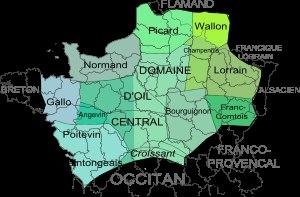
Historiquement, la langue d'oïl, ou simplement oïl, est la langue romane qui s’est développée dans la partie nord de la Gaule, puis dans la partie nord de la France, dans le sud de la Belgique et dans les îles Anglo-Normandes, et qui était parlée au Moyen Âge. Elle se confond dans un premier temps avec l’ancien français, qui englobe alors les différents dialectes d’oïl. L'émergence d'une forme linguistique unique et standardisée au début de la période moderne rend cette identification plurielle caduque pour le moyen français : on parle dès lors du français d'une part, et des autres langues d'oïl d'autre part. On considère que les langues d'oïl constituent un groupe des langues gallo-romanes. Ce groupe du nord a conservé un substrat celtique plus important et a subi une plus grande influence du germanique que sa sœur occitano-romane du sud, la langue d'oc.
L'angevin est un dialecte faisant partie de la famille des langues d'oïl, branche des langues romanes et anciennement parlé dans l'ancienne province d'Anjou. Quasiment disparu, il se perpétue via les rimiaux, des poèmes rédigés en angevin, ainsi que dans certaines expressions quotidiennes.
Le gallo ou la langue gallèse est la langue d'oïl de la Haute-Bretagne. Il est traditionnellement parlé en Ille-et-Vilaine, dans la Loire-Atlantique et dans l'est du Morbihan et des Côtes-d'Armor, derrière une frontière linguistique allant de Plouha à Guérande. La limite orientale du gallo est moins claire, car il existe un continuum avec les langues d'oïl voisines, voire donc des isolats de langues bretonnes celtiques. Certains linguistes considèrent par exemple que le gallo s'étend dans des régions contiguës à la Bretagne historique, en particulier dans l'aire plus vaste du Massif armoricain.
Le poitevin est une langue d'oïl de la famille des langues romanes.
Le saintongeais est une langue romane qui fait partie de la famille des langues d’oïl, qui comprend également le français.
Langue véhiculaire du diocèse médiéval de Liège, héritier de la Cité des Tongres, le wallon reste jusqu'au début du XXᵉ siècle la langue parlée par la majorité de la population de la Belgique romane, car le français y est seulement la langue des lettrés et des classes supérieures. Le bilinguisme wallon-français est alors une réalité, que ce soit dans le monde professionnel ou dans le monde politique. Dans la sidérurgie et à la mine, le wallon est souvent la langue utilisée pour la formation des ouvriers et dans de nombreuses communes, les conseils communaux se font souvent dans les deux langues. La littérature wallonne a connu son « âge d'or », à la fin du XIXᵉ siècle.